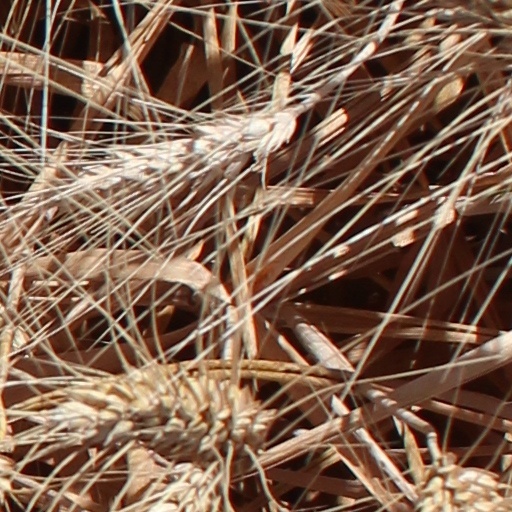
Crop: wheat